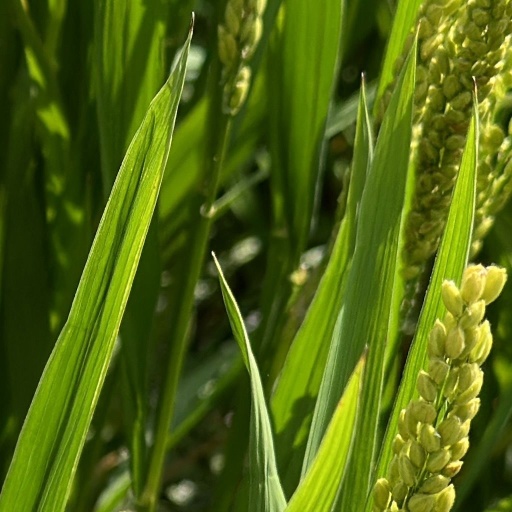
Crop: rice